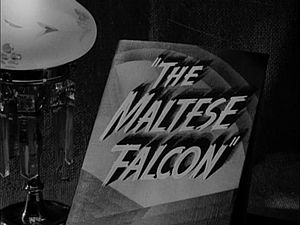
Ridderfalken
Fra filmens trailer
Ridderfalken er en amerikansk film fra 1941, instrueret af John Huston.